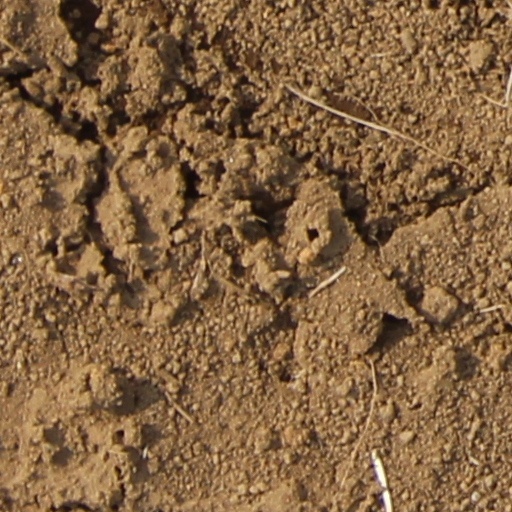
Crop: wheat